Shady Grove, Iowa

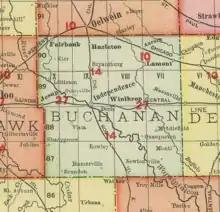
Shady Grove in west-central Buchanan County, Iowa, in 1903

Shady Grove was founded in 1857 at the western edge of Jefferson Township, near the Buchanan-Black Hawk county line. Shady Grove was close to another community named Sunnyside. In 1886, a post office opened under the name Shady Grove. Despite attracting businesses including a machinery dealership, a creamery, a church and a general store, the town was never incorporated. Years of rural migration caused the population to drop to 12 residents in 1902, 29 residents in 1925, and 25 residents (seven families) by 1958. The general store closed in the 1980s and the building was moved from its original spot to one on Spring Creek Road. The town remained on county maps as late as the 1990s, though there was nothing left to mark the community other than a giant machine shed with the words "Shady Grove" on it.